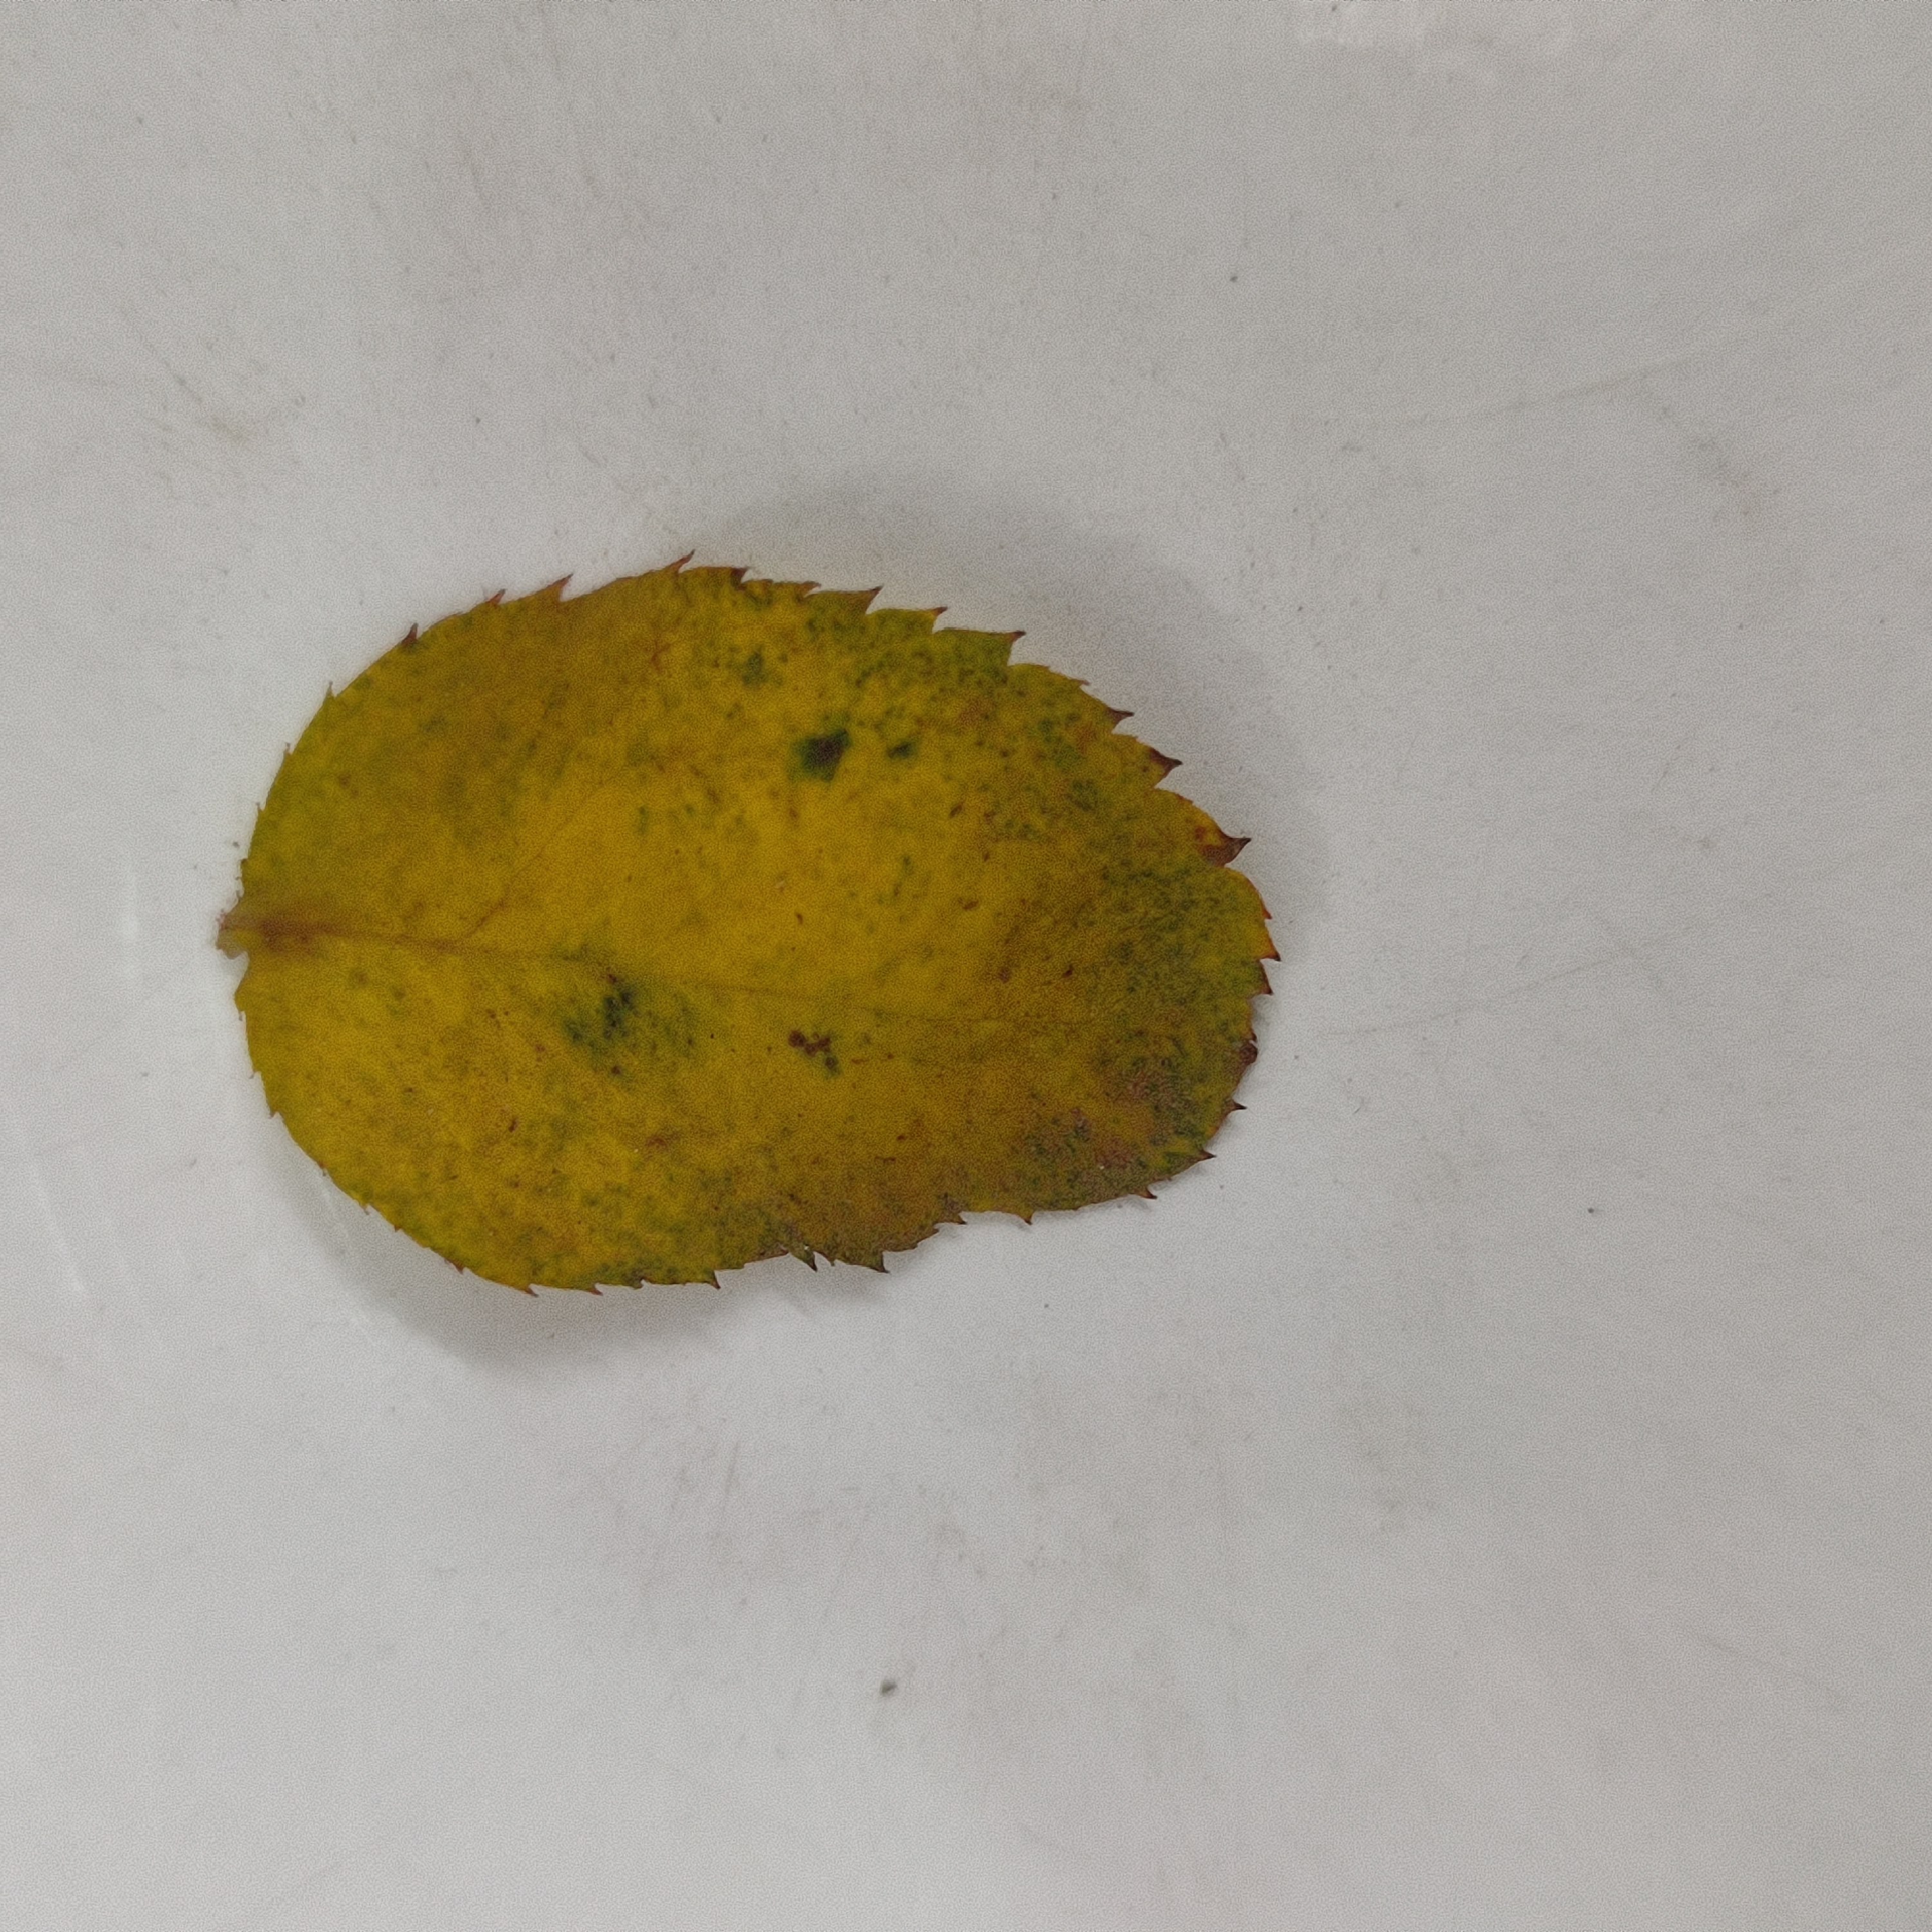
Label: Yellow Mosaic Virus